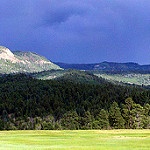
Scene: Outdoor